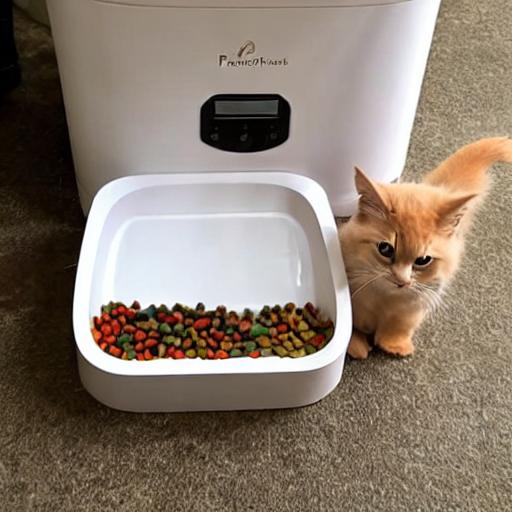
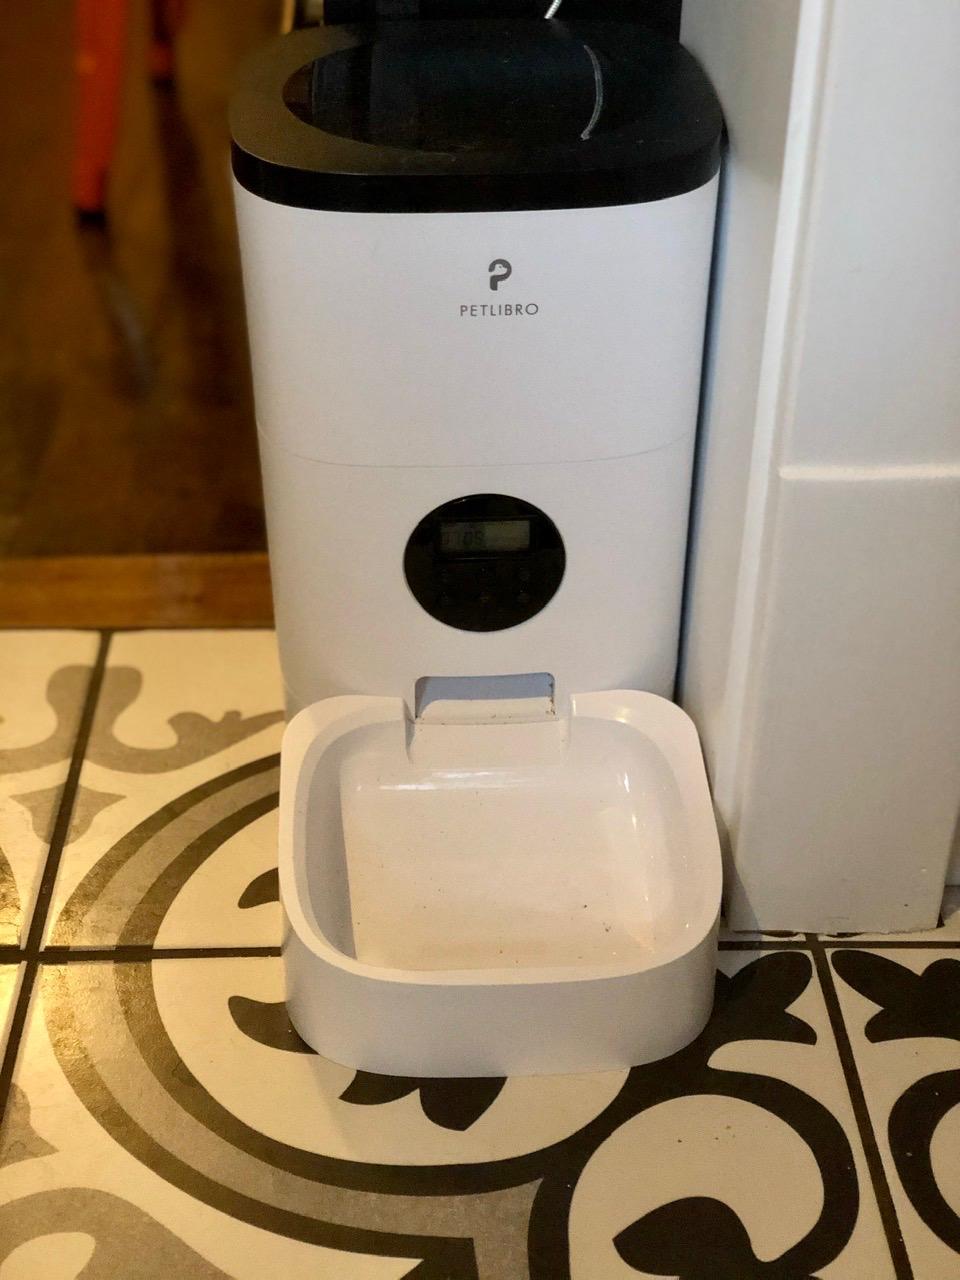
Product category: items_feeder
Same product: no